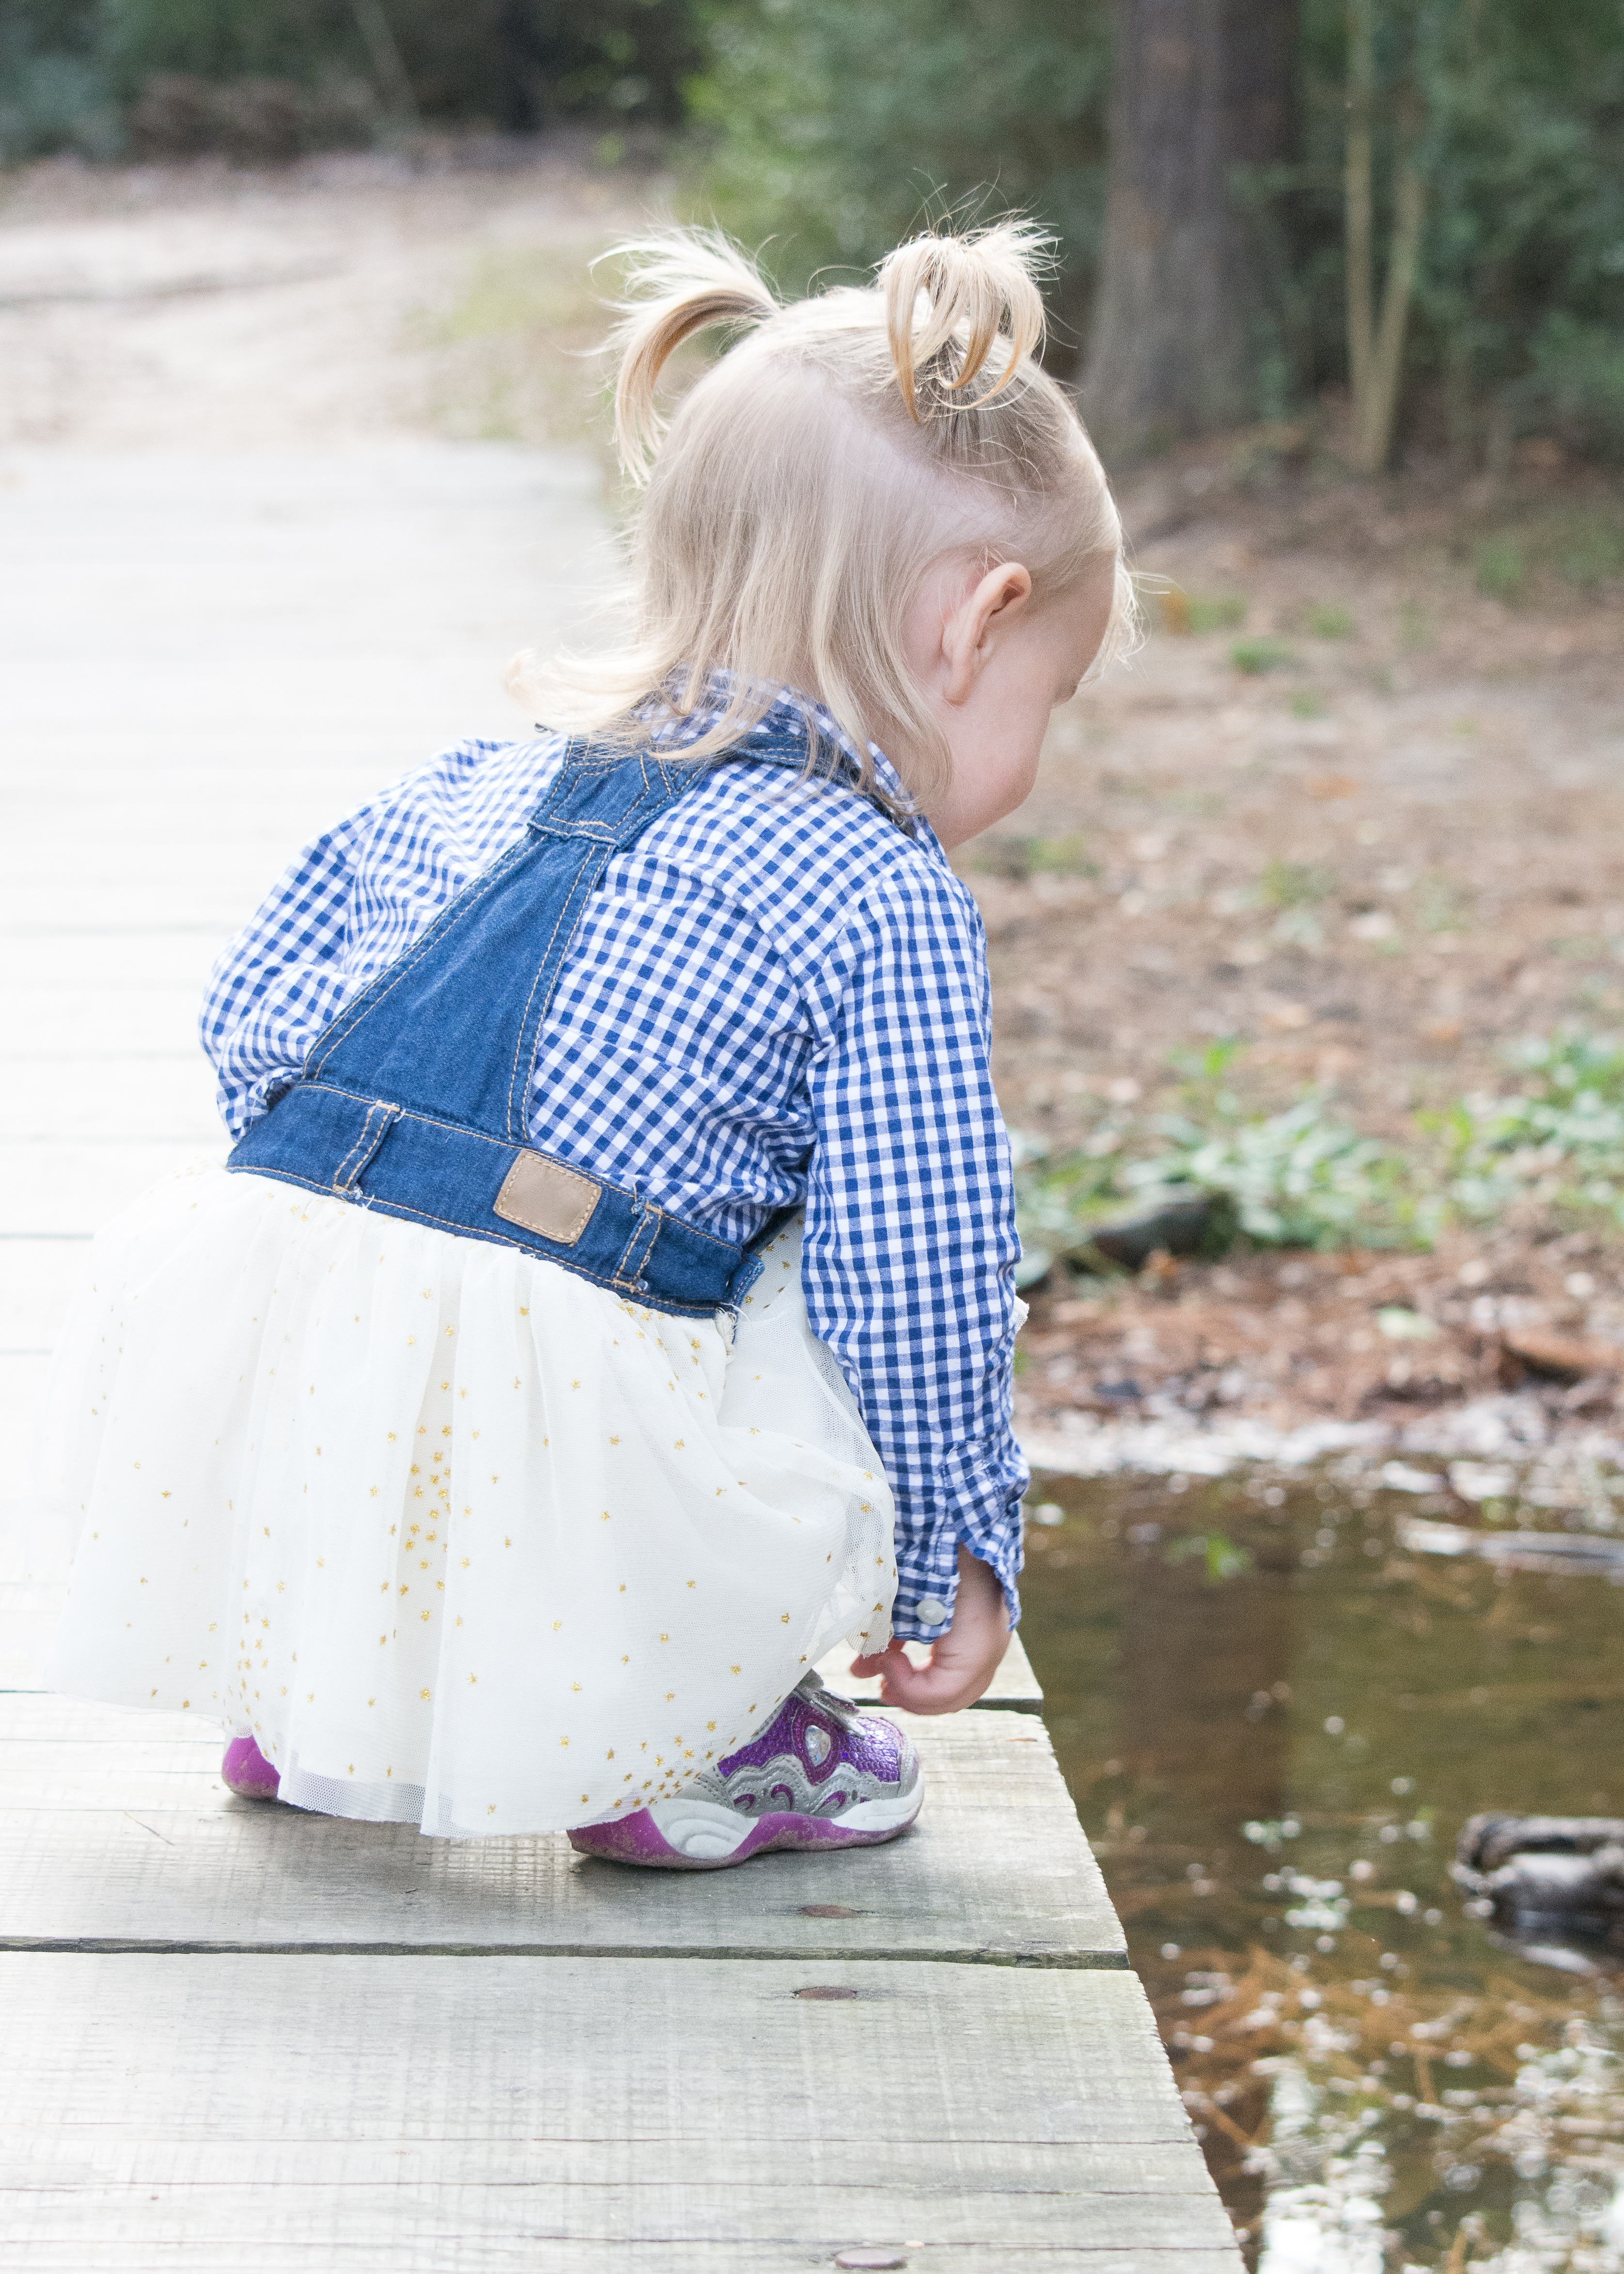
girl, white, bridge, model, spring, child, fashion, blue, clothing, lady, season, outdoors, dress, toddler, photograph, beauty, discovery, daughter, photo shoot, pig tails, portrait photography, human positions, child discovery, child on bridge